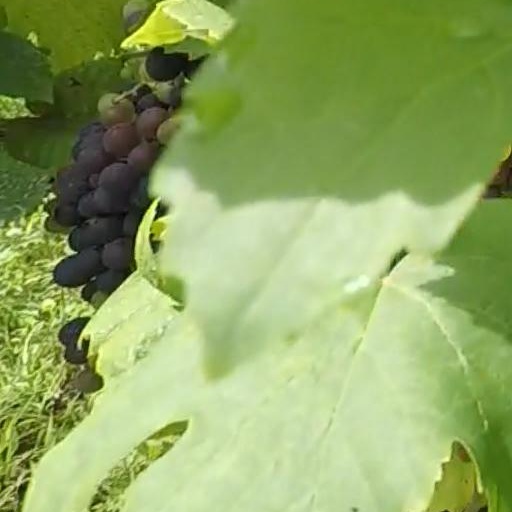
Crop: grape